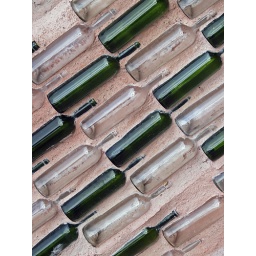
Anado McLauchin uses bottles in the construction of buildings and works of art. Casa Las Ranas, La Cieneguita, Mexico.